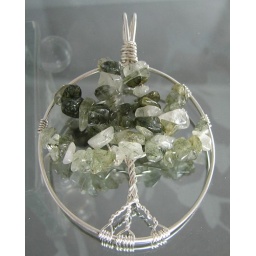
Quartz chips for a tree of life pendant in sterling silver